Khwarazm

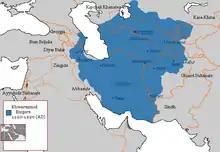
Khwarezmian Empire

Per Al-Biruni, the Afrighids of Kath were a native Khwarezmian Iranian dynasty which ruled as the Shahs of Khwarezm from 305 to 995 AD. At times they were under Sassanian suzerainty.